Mixed acid fermentation

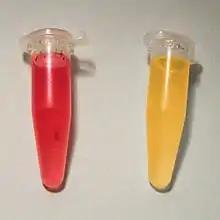
Methyl red test: The test tube on the left shows a positive result as acidic end products are formed by mixed acid fermentation in "E. coli". The test tube on the right shows a negative result as no acidic products are formed by fermentation.

The methyl red (MR) test can detect whether the mixed acid fermentation pathway occurs in microbes when given glucose. A pH indicator is used that turns the test solution red if the pH drops below 4.4. If the fermentation pathway has taken place, the mixture of acids it has produced will make the solution very acidic and cause a red colour change.